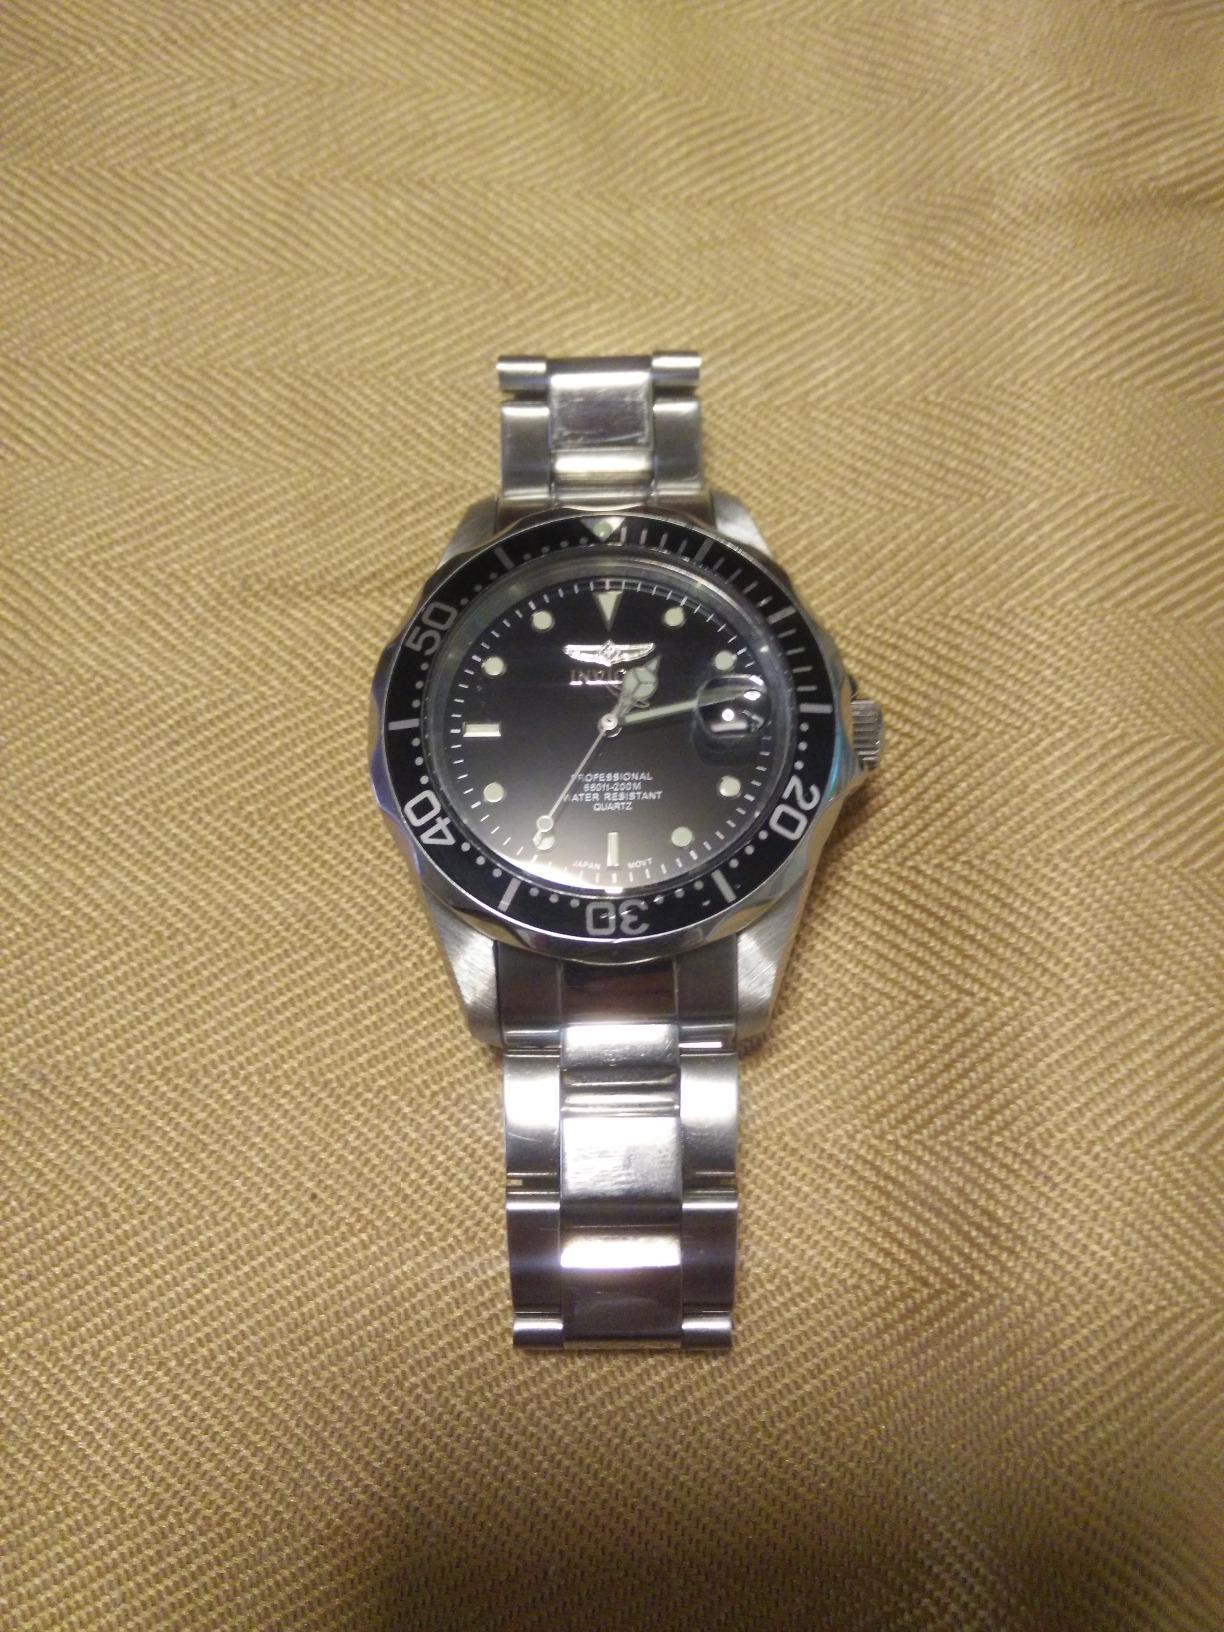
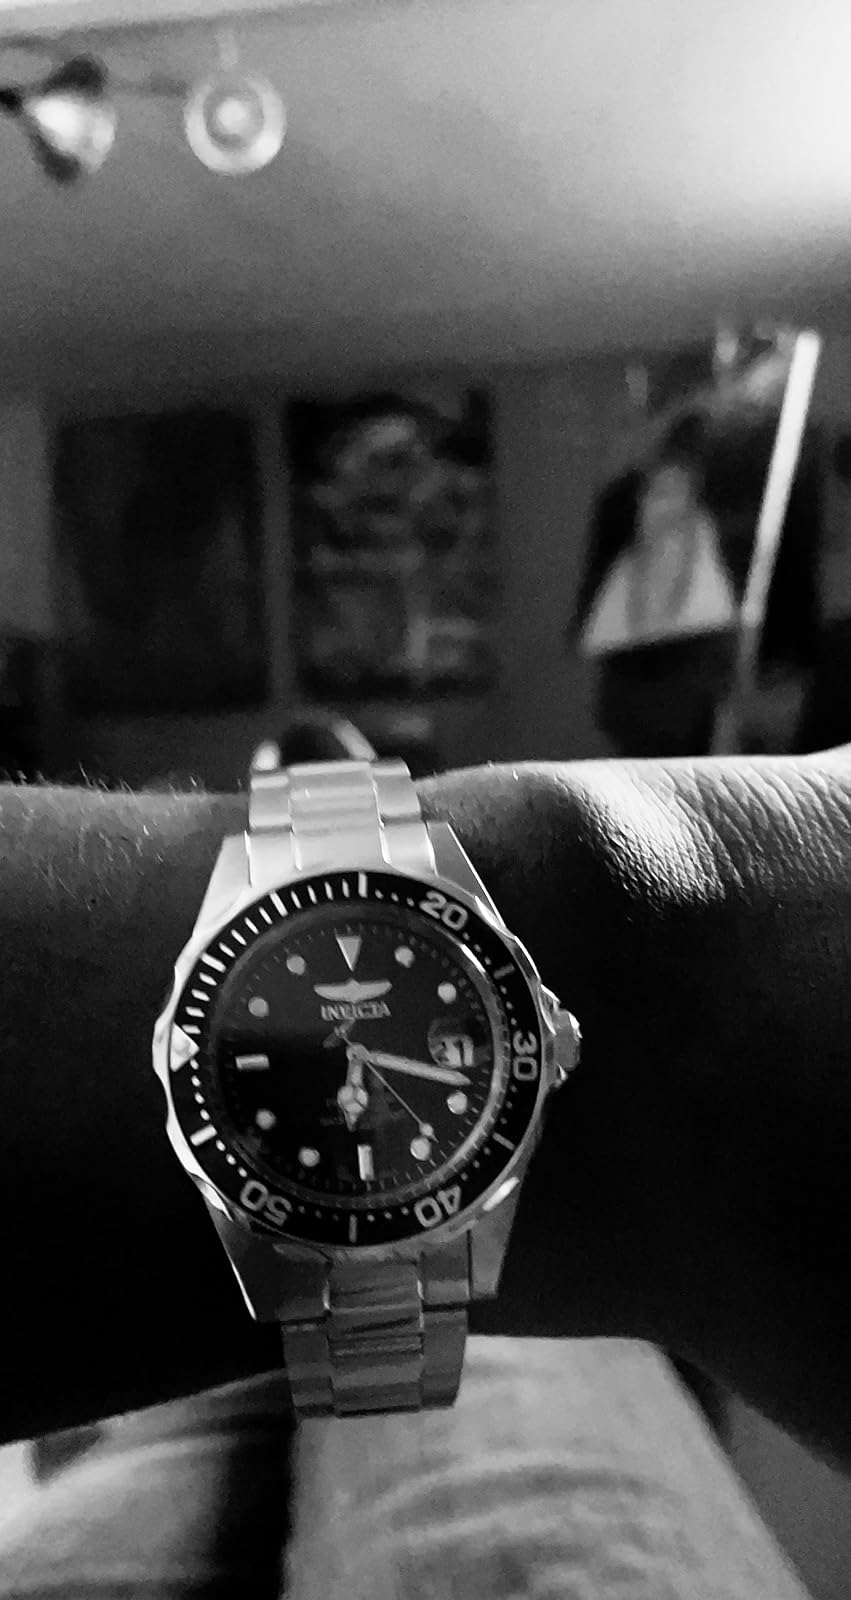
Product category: accessories_watch
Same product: yes